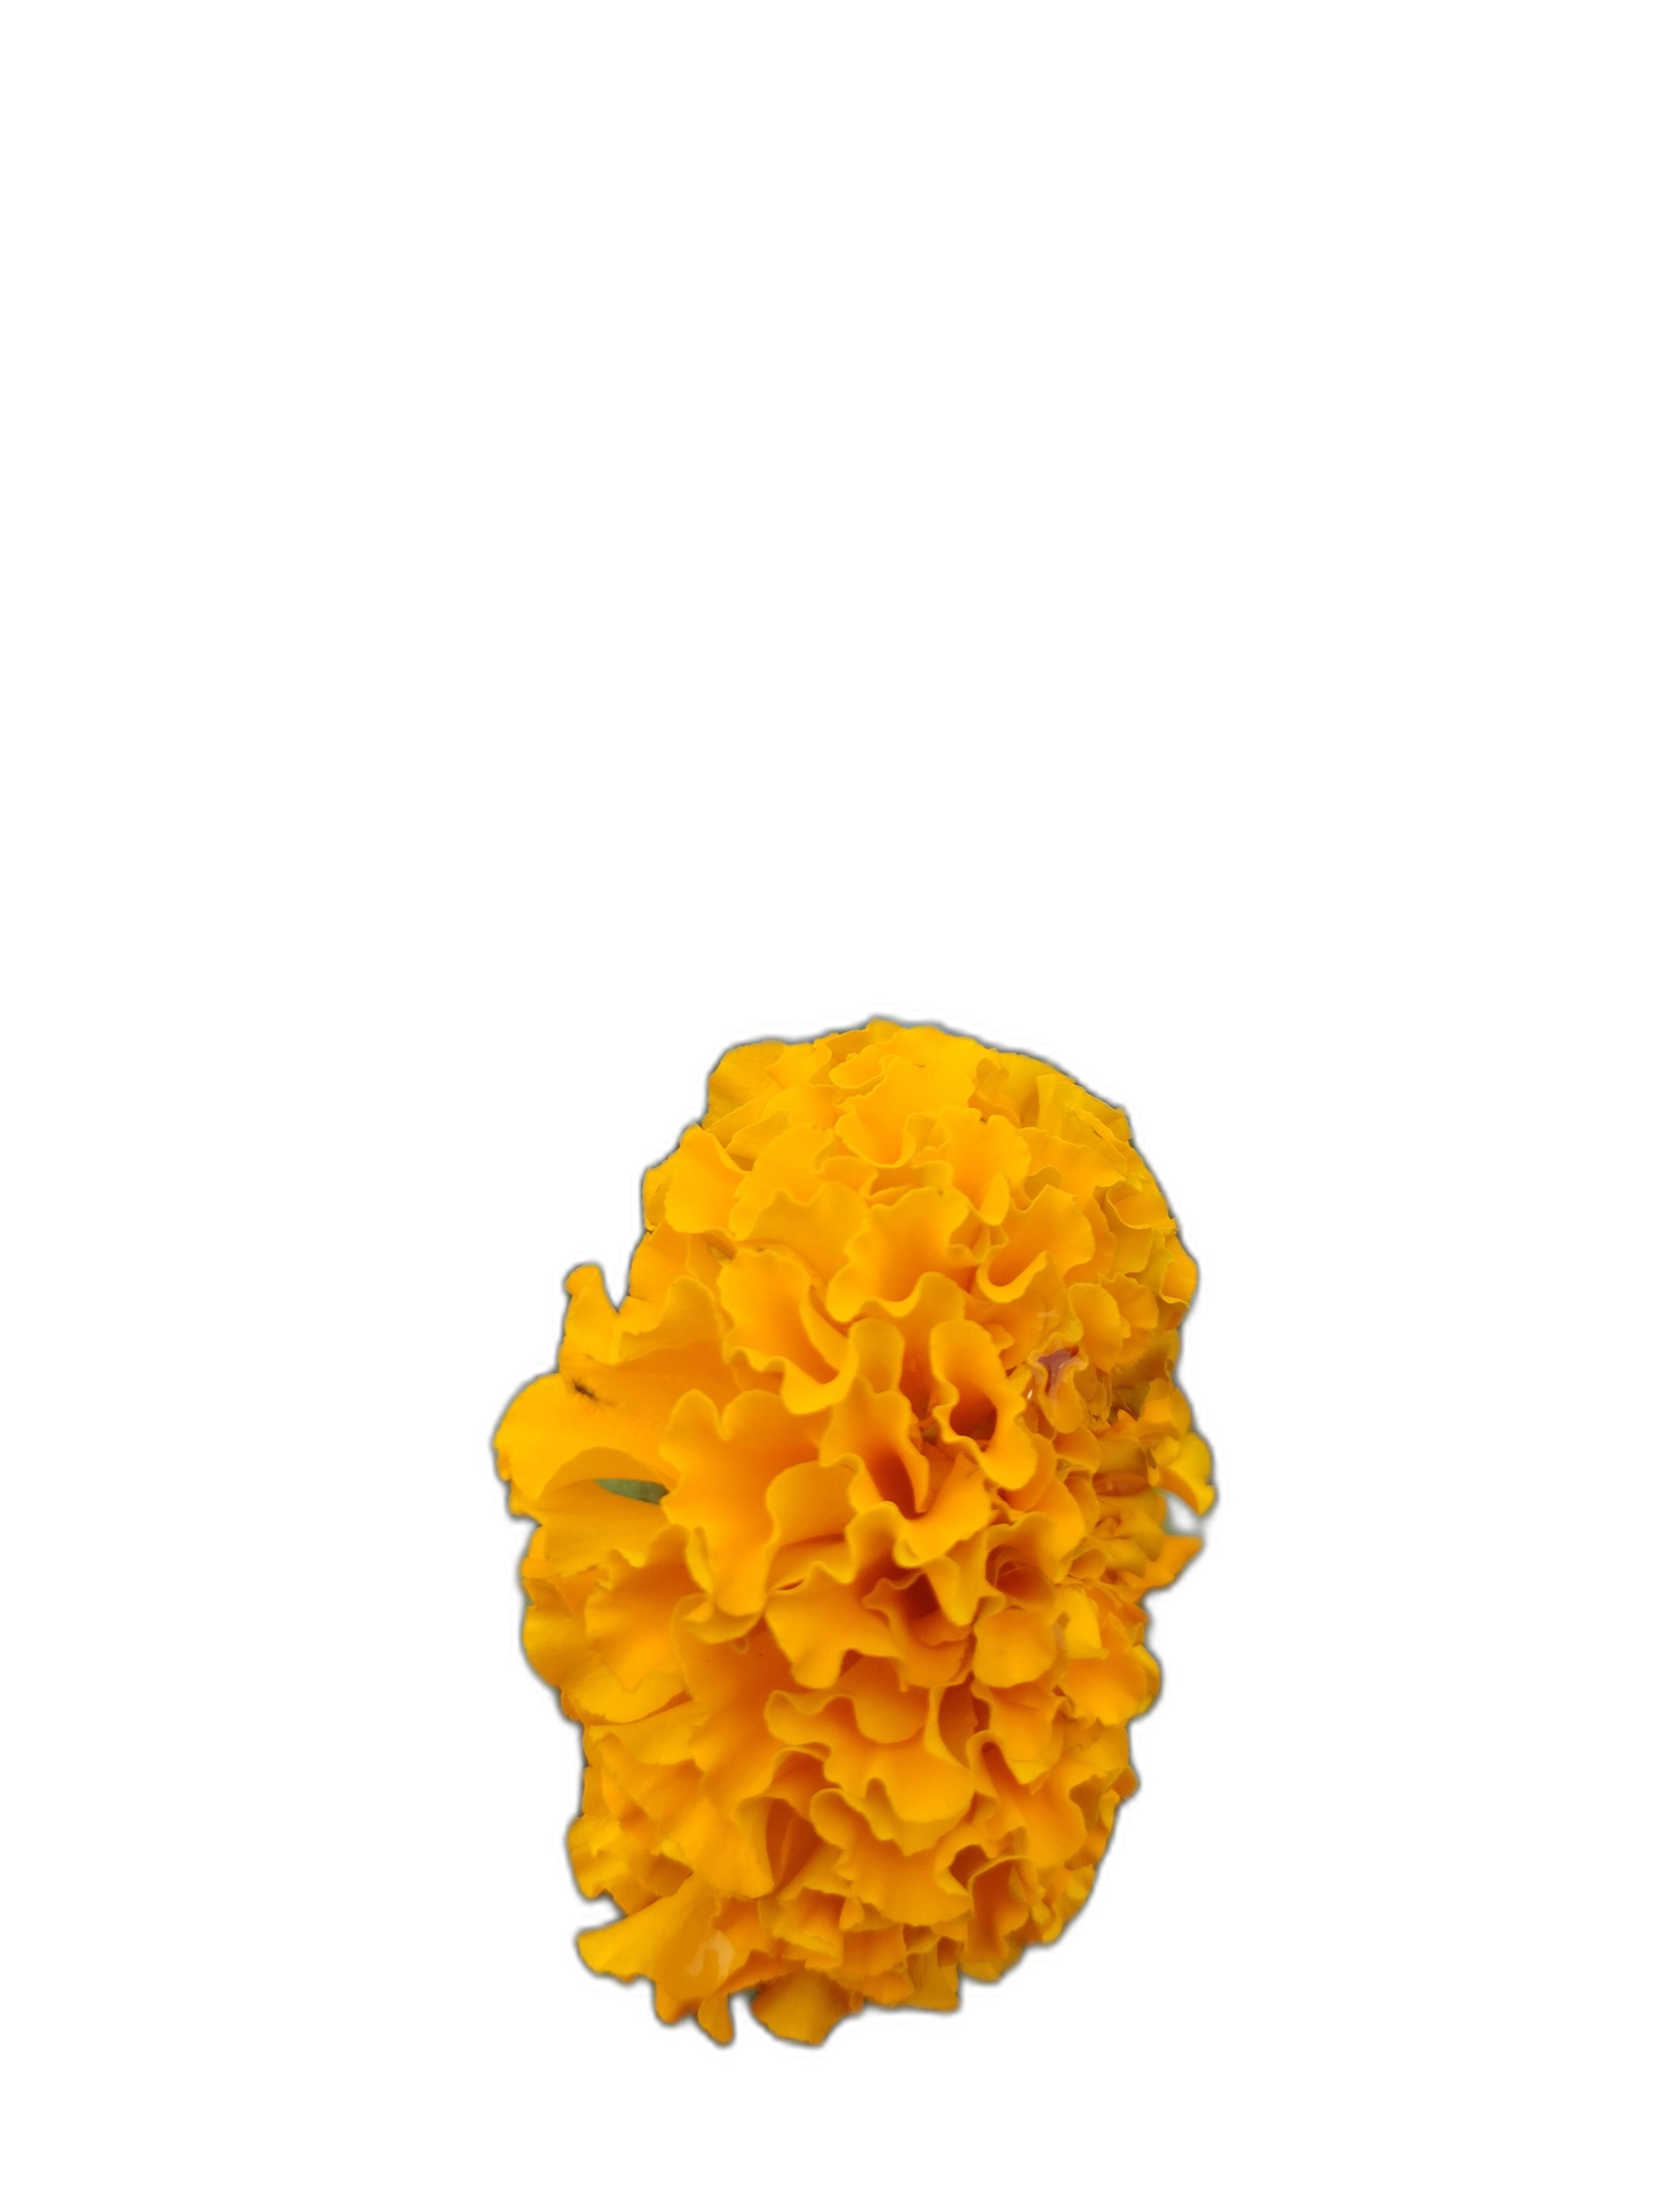
Label: Marigold